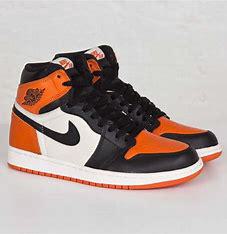
Brand: Jordan
Model: Air 1 Mid Retro Basketball